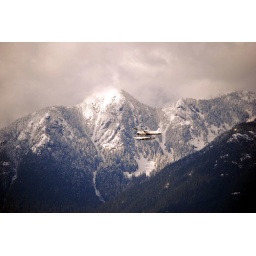
Seaplane just after take off flying by the north shore mountains from Vancouver just over the Lions Gate Bridge